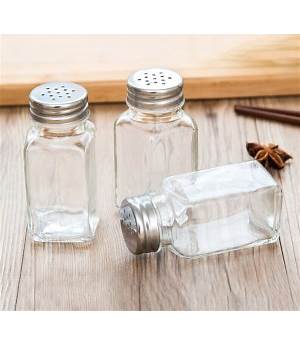
Waste category: glass